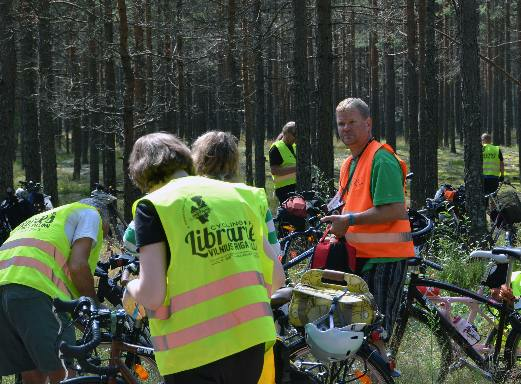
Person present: Yes